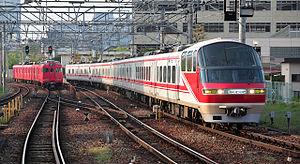
La ligne principale Meitetsu Nagoya est une ligne ferroviaire dans les préfectures d'Aichi et de Gifu au Japon. Elle relie la gare de Toyohashi à celle de Meitetsu Gifu. La ligne est exploitée par la compagnie Meitetsu.